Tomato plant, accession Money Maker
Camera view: bottom (45 deg); turntable rotation: 0 degrees
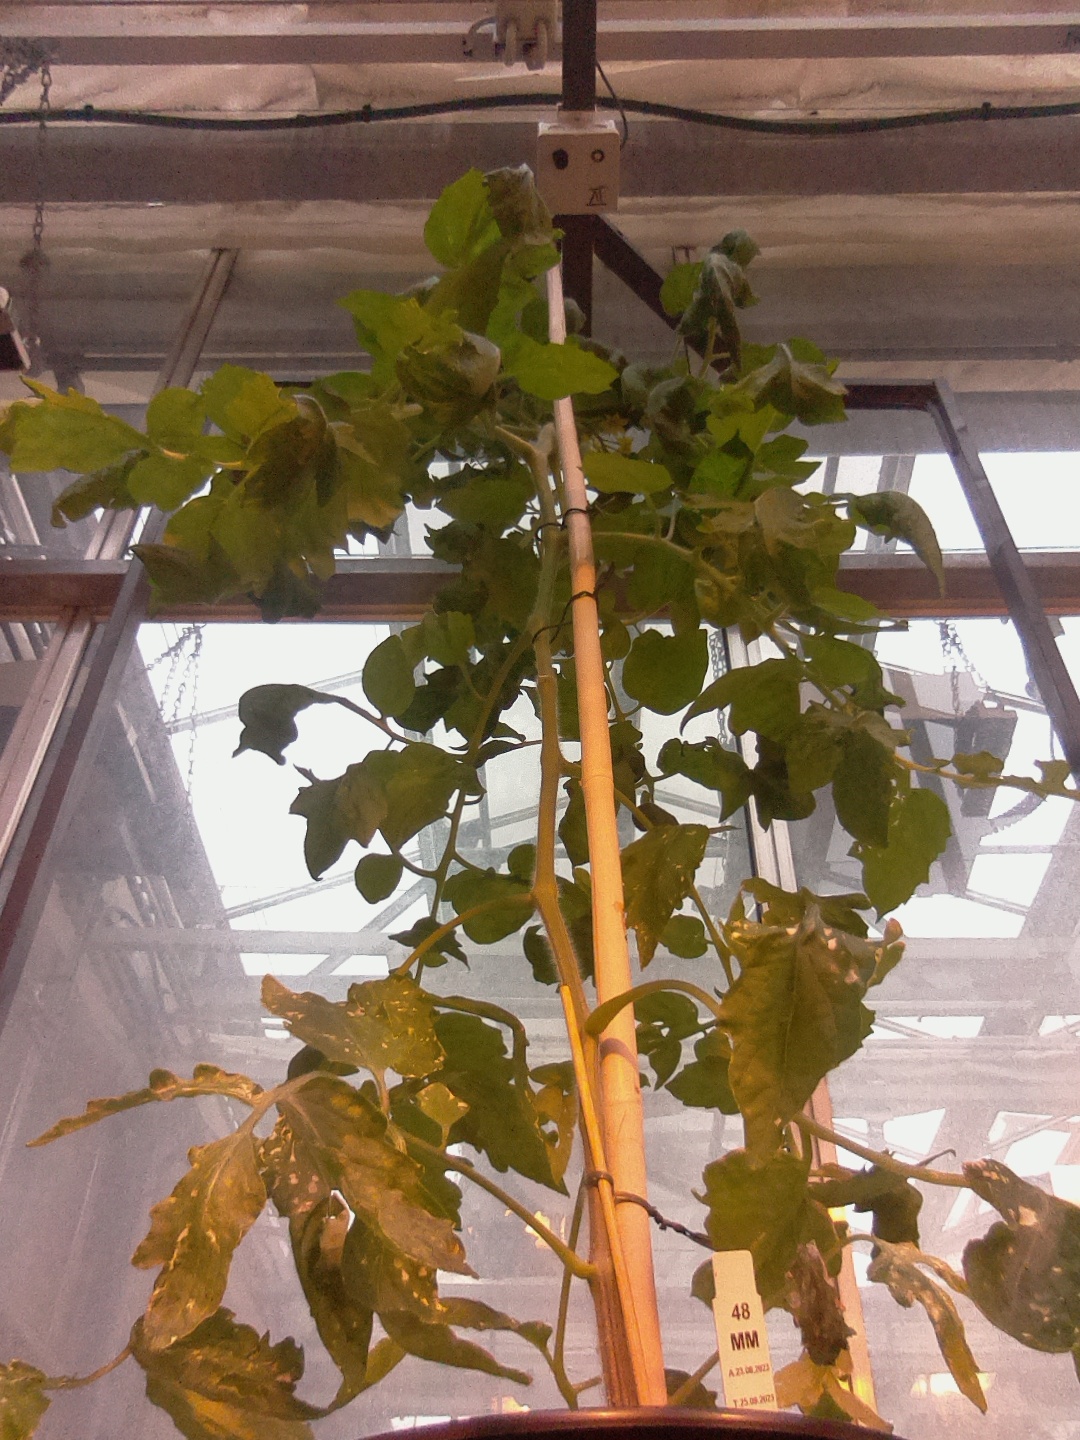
BBCH growth stage 67: Full flowering, 70%-80% of flowers open, more petals falling